Manolo Sanlúcar

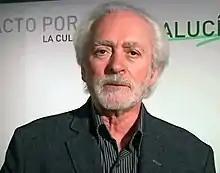
Sanlúcar in 2013

Manolo Sanlúcar (born Manuel Muñoz Alcón, 24 November 1943 – 27 August 2022) was a Spanish flamenco composer and guitarist. He was considered one of the most important Spanish composers of recent times, and together with Paco de Lucía, Tomatito, and Vicente Amigo, one of the main figures in the evolution of the flamenco guitar.